Stockholm International Film Festival

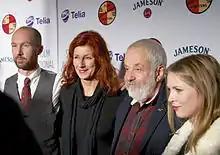
English filmmaker Mike Leigh at the 2014 festival, with actor Olle Sarri, festival director Git Scheynius, and actress and director Alexandra Dahlström

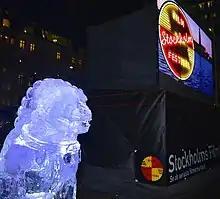
Ai Weiwei's ice sculptures at Norrmalmstorg during the Stockholm Film Festival 2014

The Stockholm International Film Festival is an annual film festival held in Stockholm, Sweden. It was launched in 1990 and has been held every year since then during the second half of November, and focuses on emerging and early career filmmakers. The winning film in the international competition section is awarded the Bronze Horse ("Bronshästen"), and it awards a number of other prizes.